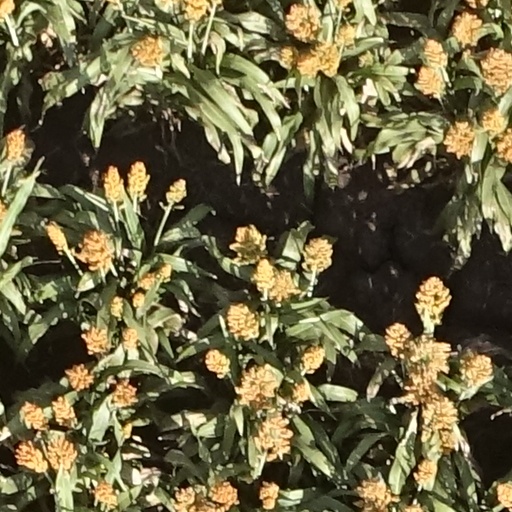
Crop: sorghum